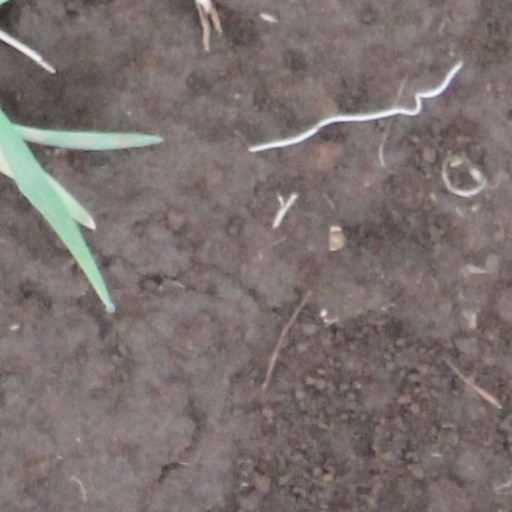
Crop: wheat